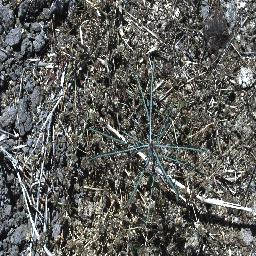
Label: parkinsonia